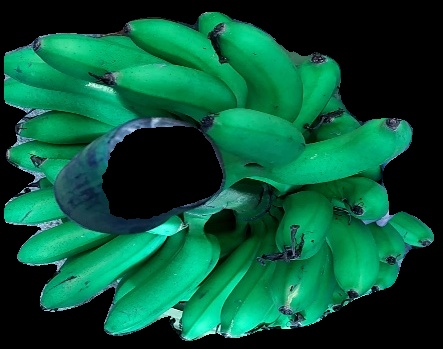
Variety: rasbale
Grade: grade1